Weedon Grossmith

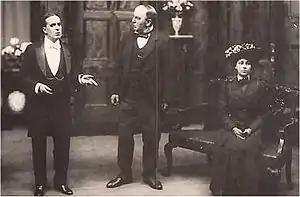
Grossmith (l) in "Mr. Preedy and the Countess", 1905

Grossmith turned to acting in 1885, which he pursued until 1917. Joining Rosina Vokes's theatrical company in 1885, he went on tour in the provinces and in America. He first appeared in London at the Gaiety Theatre in 1887 as Woodcock in "Woodcock's Little Game". Neither he nor the play was a success. Grossmith contemplated giving up the stage and returning to painting. He was shunned by managers who had promised him work, but on the strength of his American successes he was engaged by Henry Irving in 1888 to play Jacques Strop at the Lyceum Theatre in Charles Selby's "Robert Macaire". He was nearly dismissed for interpreting Irving's direction, "You must imitate "me"", as an instruction to give an impersonation of the star's well-known mannerisms. His earliest notable success was made in "A Pantomime Rehearsal", a short play (parodying incompetent amateur theatricals) with which he was associated for many years. In 1888 Grossmith joined the company of Richard Mansfield in "Wealth", playing the role of Percy Palfreyman. In the following year he began a long association with the Court Theatre; he appeared there in "Aunt Jack", "The Cabinet Minister" and "The Volcano". He also played in "The School for Scandal" at the Globe Theatre (1889) and portrayed Joseph Lebanon in Arthur Wing Pinero's "Cabinet Minister" (1890).